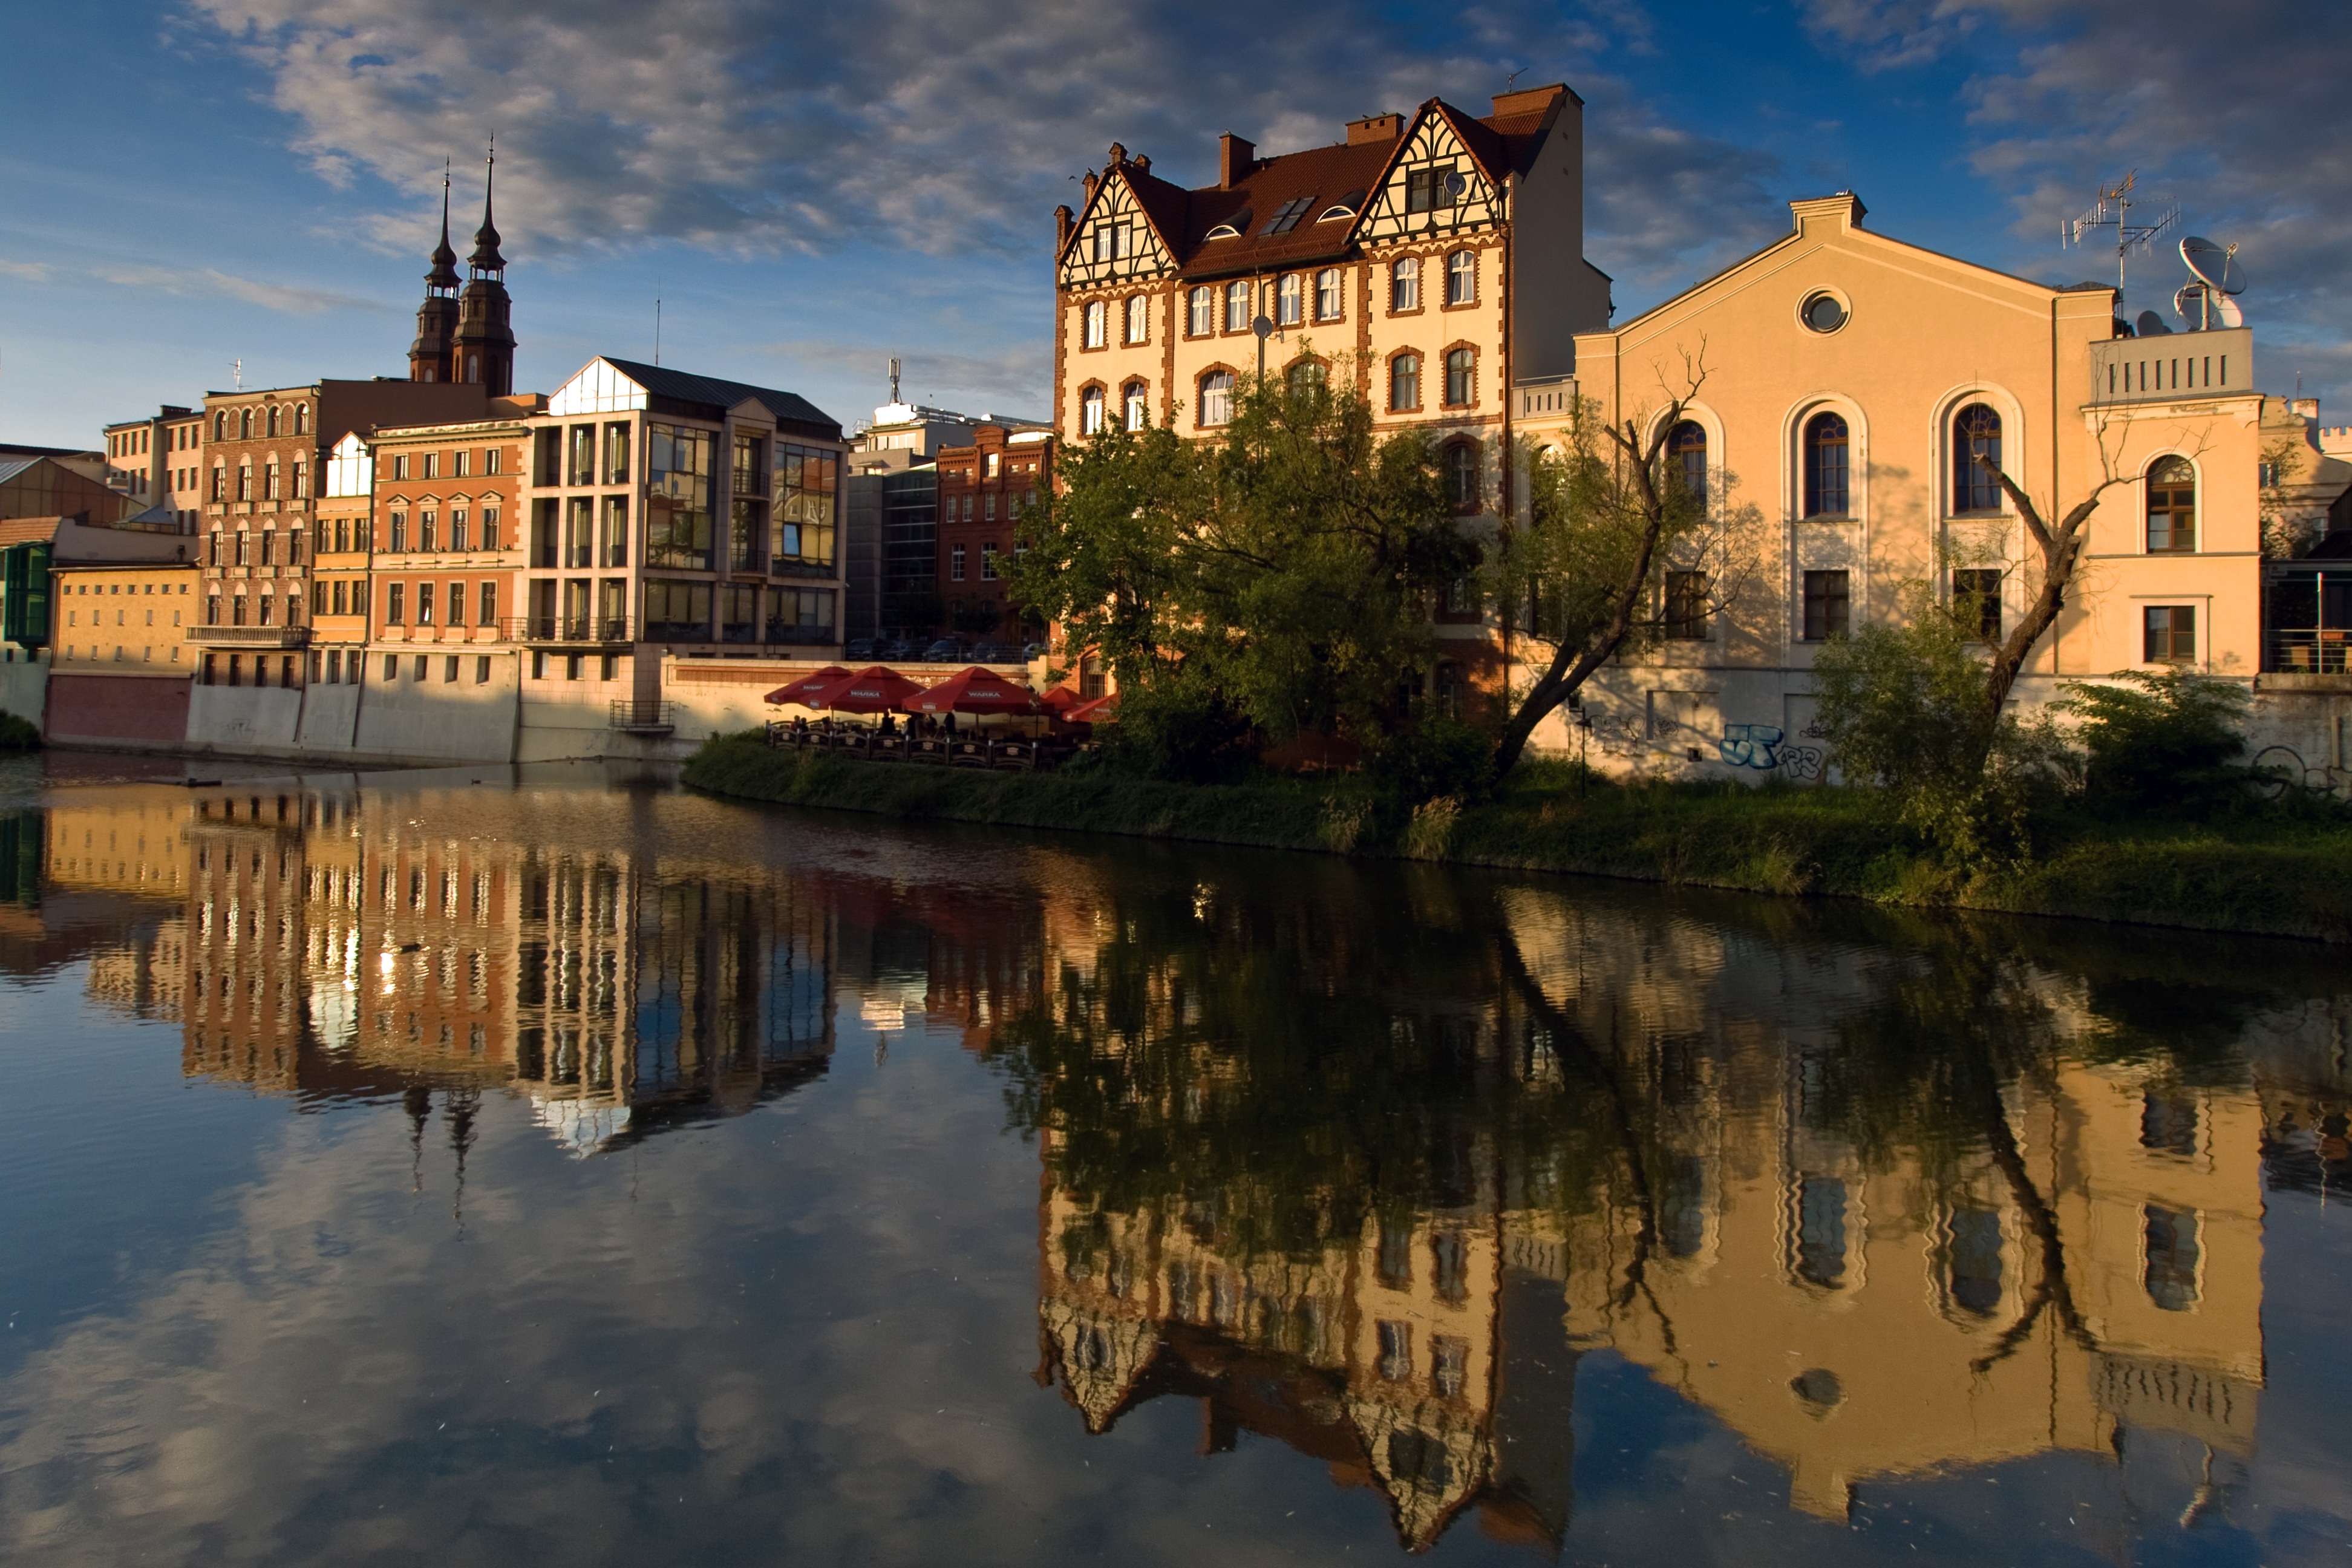
water, sunset, night, house, town, chateau, city, river, cityscape, dusk, evening, reflection, castle, landmark, waterway, evening sun, silesia, opole, urban area, millrace